Robinson's Requiem

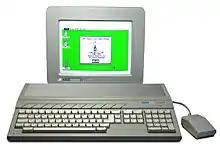
"Robinson's Requiem" was created alongside "Ishar 3: The Seven Gates of Infinity" for the Atari ST.

"Robinson's Requiem" was developed in tandem with "Ishar 3: The Seven Gates of Infinity" and made use of Silmarils' proprietary ALIS game engine created by the company's co-founder Louis-Marie Rocques, which allowed the team to port the game more easily from Atari ST to other platforms. The project was headed and designed by Silmarils co-founder André Rocques, who also shared the role of programmer alongside his brother Louis-Marie, Jean-François Trevien and composer Fabrice Hautecloque. The artwork was created by artists Christophe Lambert, Eric Galand, Guillaume Maginot, Nicolas Meylaender and Pascal Einsweiler, among other people collaborating in its development.